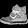
Label: Ankle boot